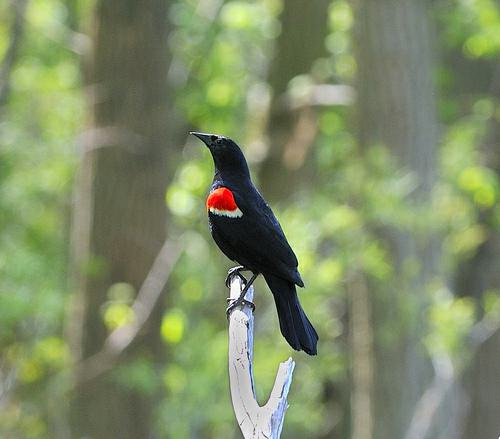
A photo of a red winged blackbird